Greenwich Country Day School

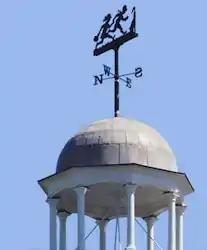

The Greenwich Country Day School is a co-educational, independent day school in Greenwich, Connecticut, United States, founded in 1926. As of 2019, it enrolled some 1190 students from nursery to 12th grade level. In November 2017, Greenwich Country Day acquired The Stanwich School, making it the only independent nursery through 12th grade co-educational school in Greenwich. The Head of School of GCDS is Adam Rohdie. The head of the high school is Chris Winters, former Greenwich High School principal.